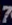
Number: 7